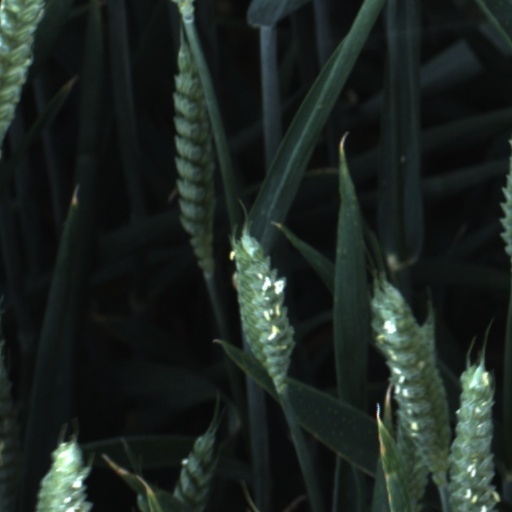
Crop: wheat